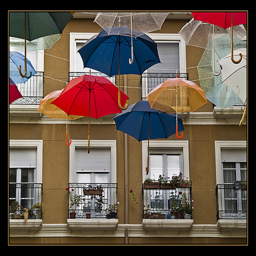
An assortment of different colored umbrellas hanging on a wire.
Multicolored umbrellas seems to float of their own volition outside the windows of a brownstone apartment building.
A picture of housing building with umbrellas hanging in between.
Umbrellas float in the air in a sculpture in front of a row of windows.
Several open umbrellas hanging in the air next to an apartment building.